South African military decorations order of wearing

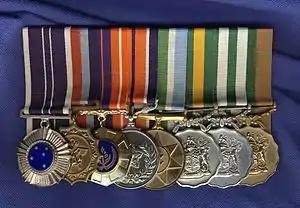

The first South African military medal was a campaign medal, the South Africa Medal, instituted in 1854 by Queen Victoria, the sovereign of the United Kingdom of Great Britain and Ireland, for award to officers and men of the Royal Navy and British Army who served on the Eastern Frontier of the Cape Colony between 1834 and 1853 during the Xhosa Wars.